2017 Africa Cup of Nations final

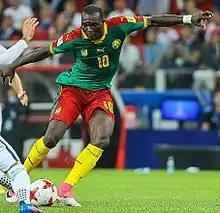
Vincent Aboubakar, who scored the winning goal

Cameroon brought on Aboubakar in attack for Tambe at half time, despite Aboubakar not being fully fit. They continued to enjoy most of the possession, with Egypt seeking to defend their 1–0 lead and making little effort to attack. Cameroon were level after 59 minutes when substitute Nkoulou rose highest to score with a header to the right corner of the net after a cross from the left by Moukandjo. Having started the second half defensively, Egypt struggled to react after the goal went in against them. They made a substitution in the 66th minute, Ramadan Sobhi coming on for Trézéguet. Cameroon continued to have the best chances, including a header by Nkoulou from a corner in the 69th minute, which went over the top of the goal. One minute later they won another corner, when Moukandjo's shot was deflected behind. Ngadeu could not get the ball past El Hadary, however.